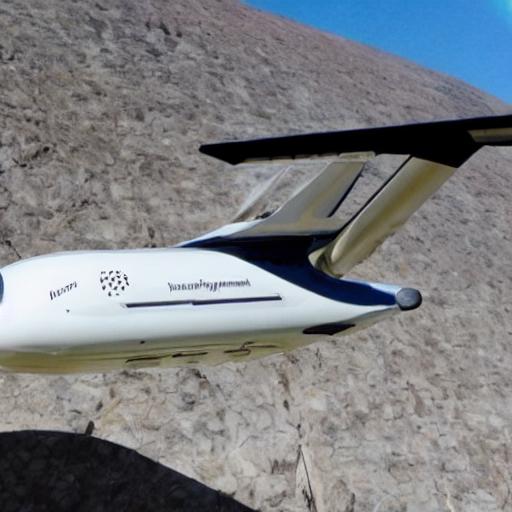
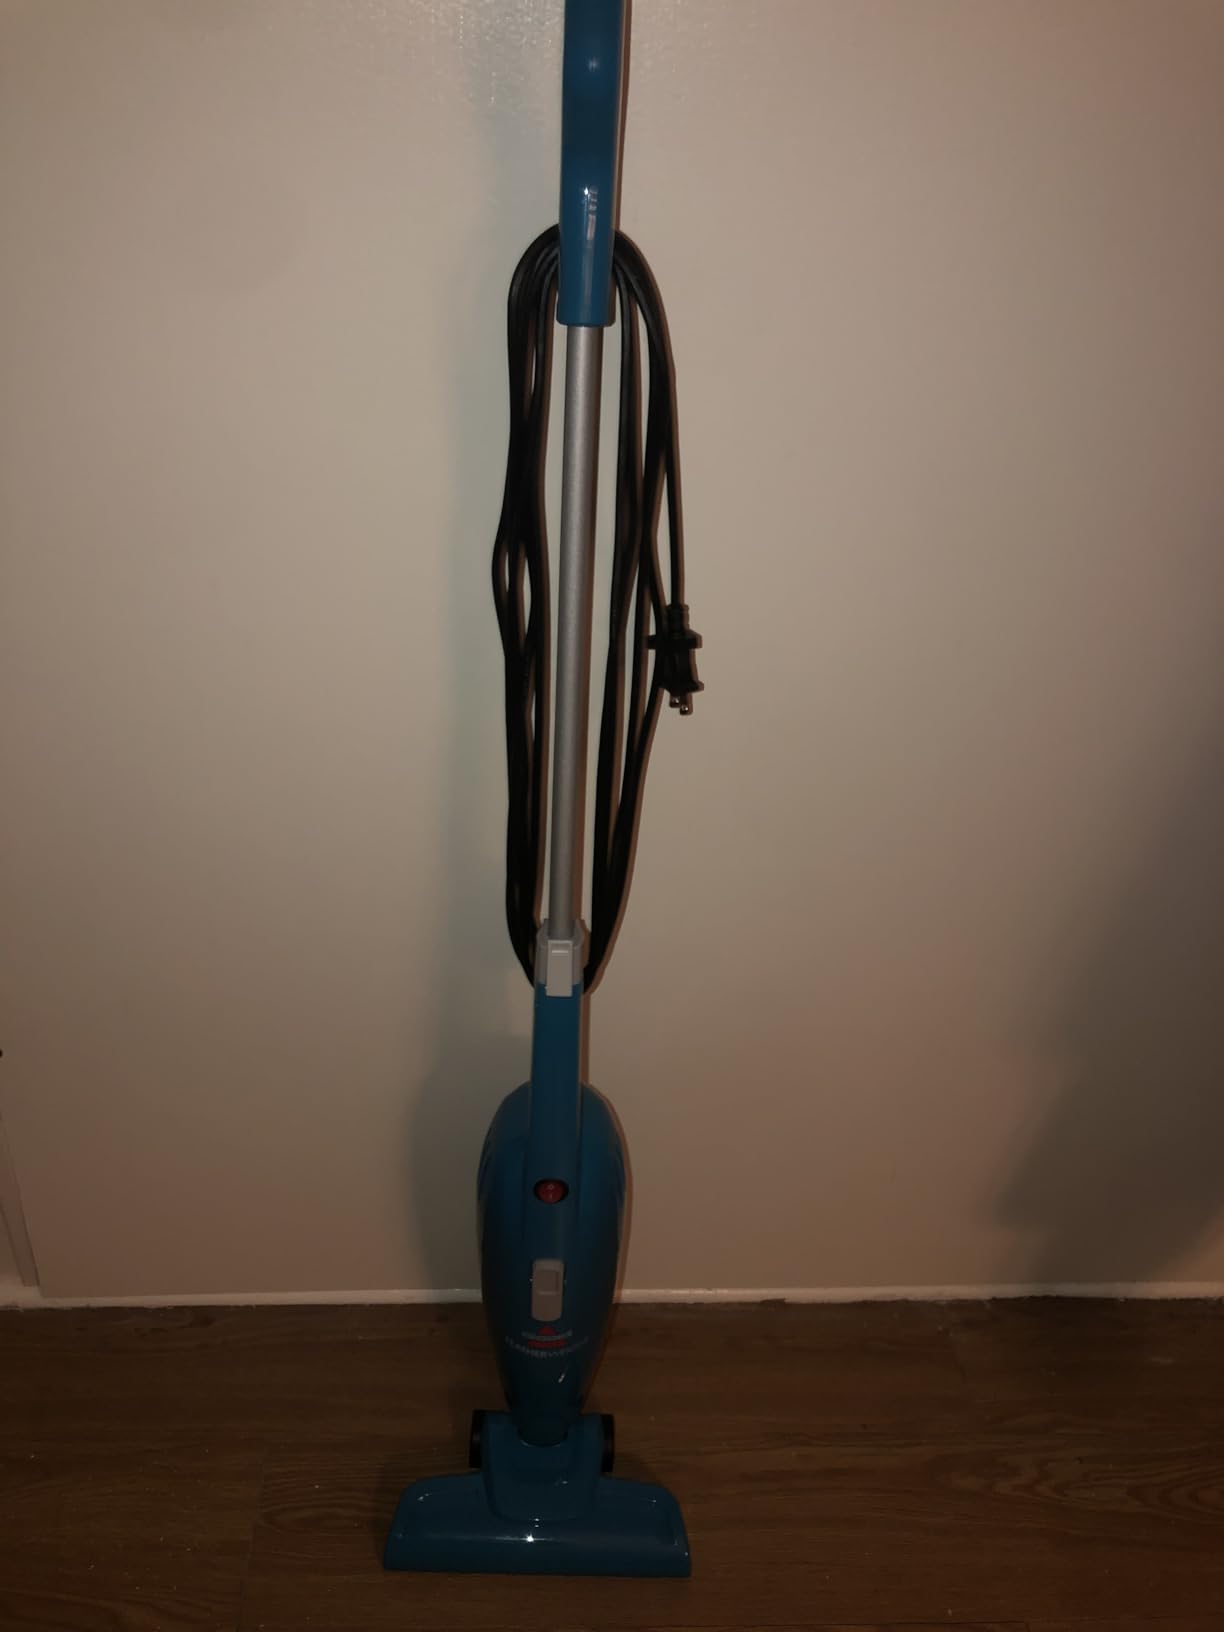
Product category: items_vacuum
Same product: no